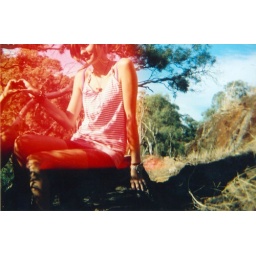
girl in the striped top.